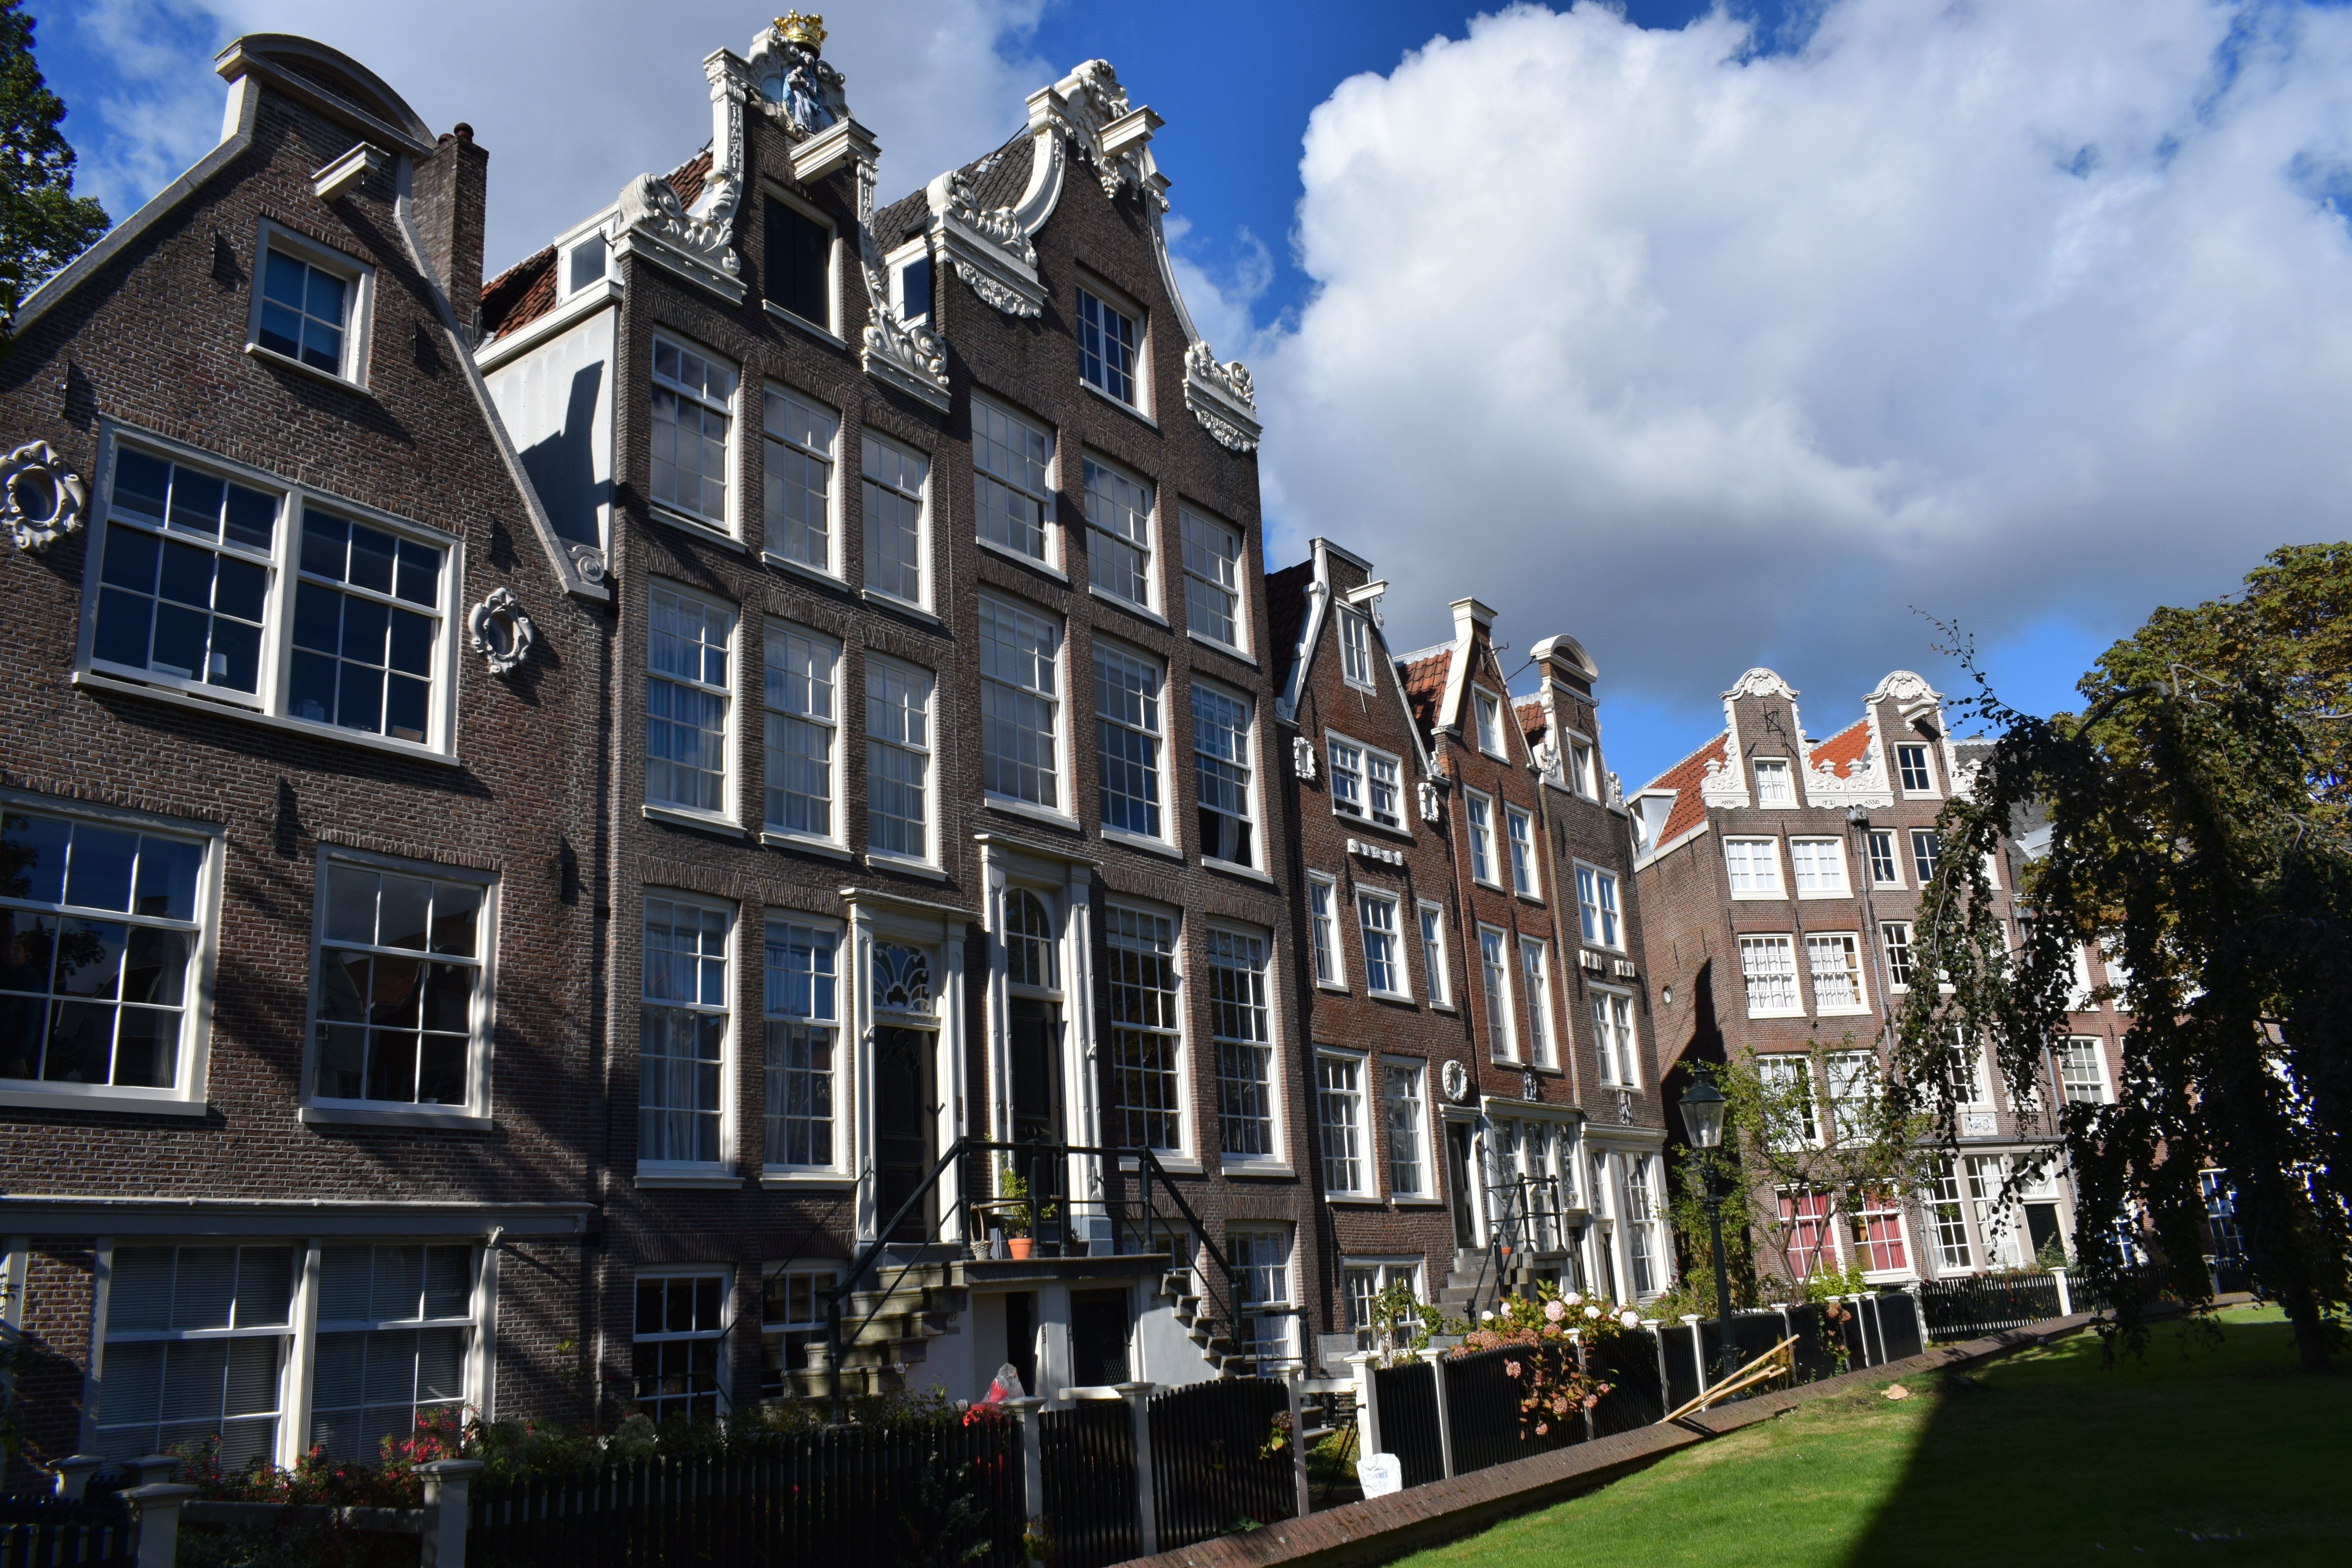
water, architecture, town, city, canal, cityscape, downtown, europe, landmark, facade, tourism, waterway, capital, holland, amsterdam, boats, bicycles, town square, channel, estate, bridges, cities, neighbourhood, urban landscape, channels, urban area, residential area, human settlement